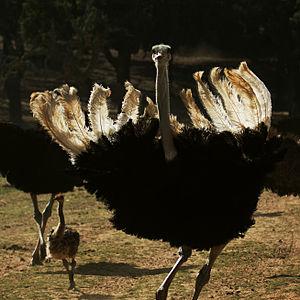
Les plumes d'autruche sont les plumes de l'autruche d'Afrique.